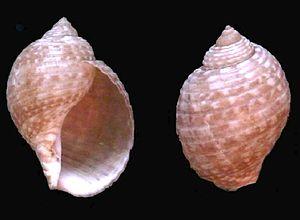
Tonna est un genre de mollusques de la classe des gastéropodes et de la famille des Tonnidae.